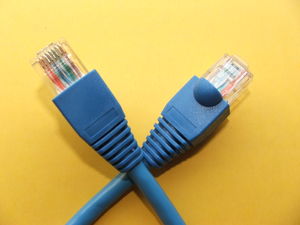
Modularstik 8P8C
Stikkene på dette netværks-patchkabel er af typen 8P8C, som er termineret efter T568B i begge ender.[1]
Modularstik 8P8C – er betegnelsen for den 8-benede stiktype, der oftest benyttes til UTP-kabler, der kendes fra Ethernet som er den mest udbredte netværkstype i hjem og kontorbygninger.